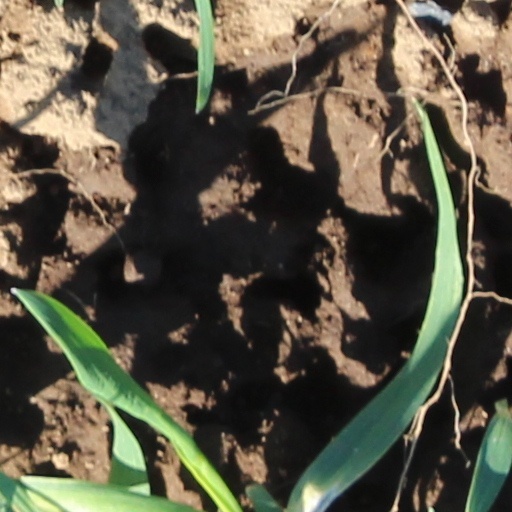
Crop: wheat